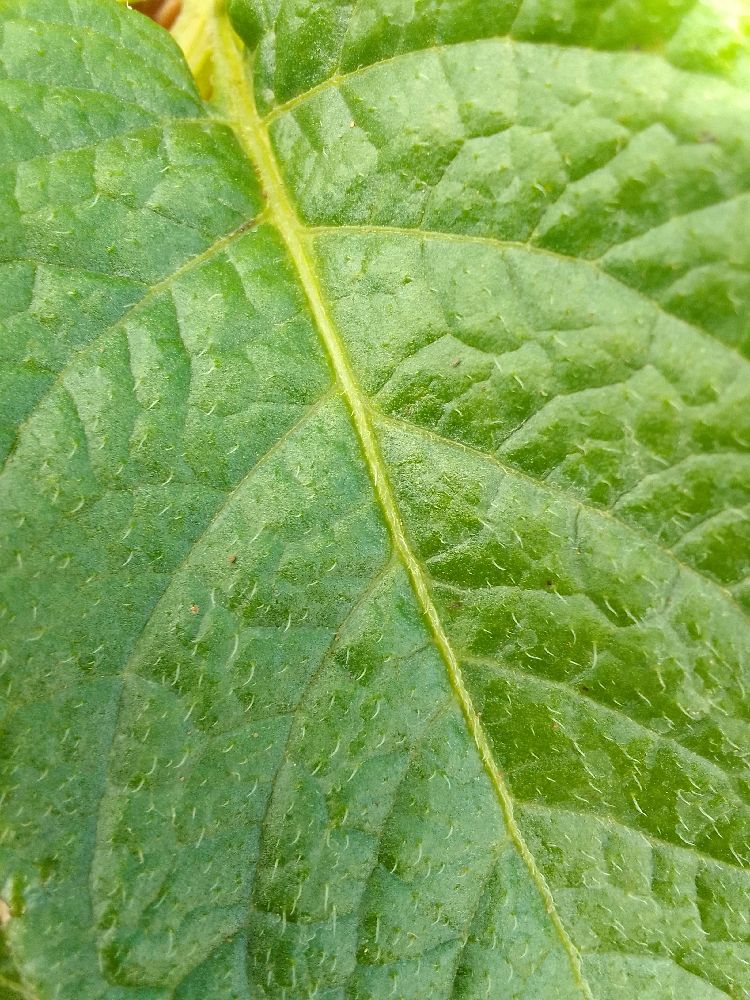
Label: Healthy